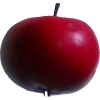
Label: Apple 11